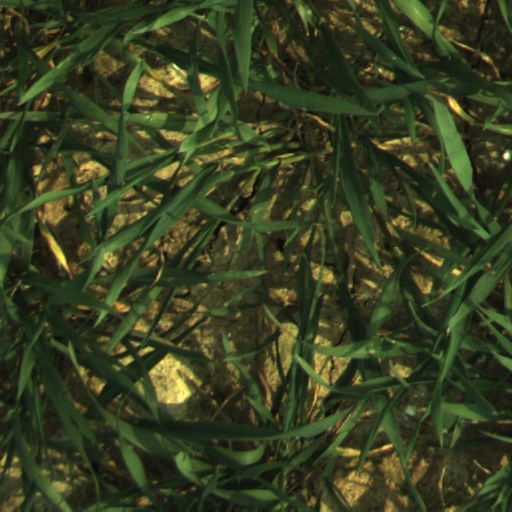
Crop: wheat